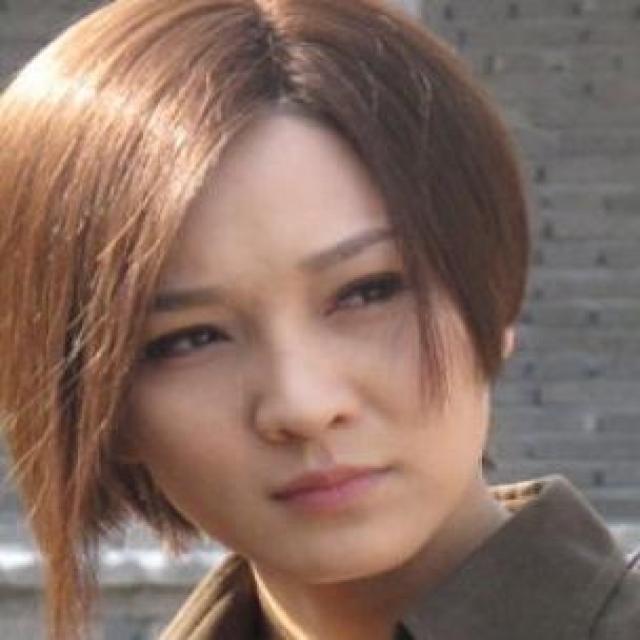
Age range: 21-44